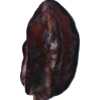
Label: carambola